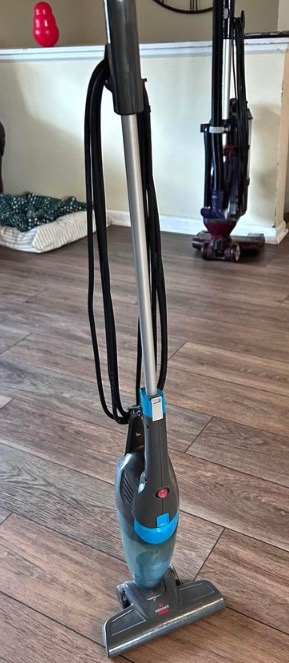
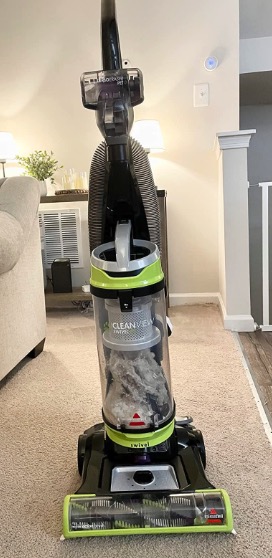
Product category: items_vacuum
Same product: no